Christian Voice (United States)

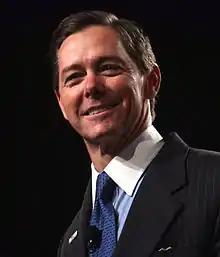
Ralph Eugene Reed Jr. (formerly of the Christian Coalition of America), 2011.

Christian Voice sought to counter US President Jimmy Carter's influence over the American Christian community. A Democrat who embraced the born-again Christian label, Carter gained high levels of popularity among Christian conservatives during his 1976 campaign. After he took office, however, Carter disappointed many Christian conservatives by supporting the Panama Canal Treaty and by taking what many Christian conservatives considered to be a soft stance on Communism. This perception caused Christian Voice and other Christian right organizations to rally behind Republican nominee Ronald Reagan in 1980. During the 1980 US Presidential election, Christian Voice organized "Christians for Reagan" as a subdivision with the group and it also sponsored an advertising campaign that implied Carter approved of homosexual lifestyles. The group gained even further notoriety when it issued "moral report cards" to grade the social voting patterns of members of Congress.